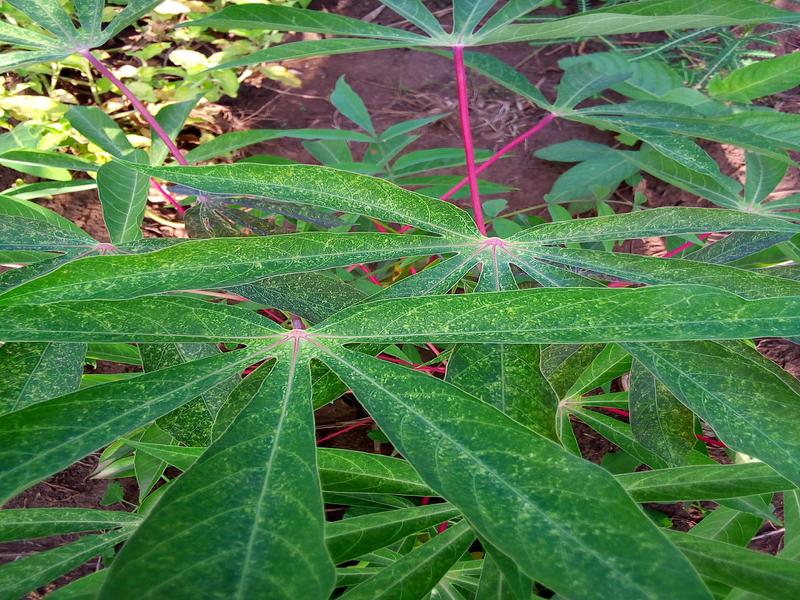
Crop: cassava
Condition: green_mottle